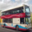
Label: bus